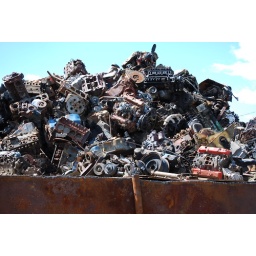
Young guys selected from a larger heap the discard for this train car in Cutbank, Montana.